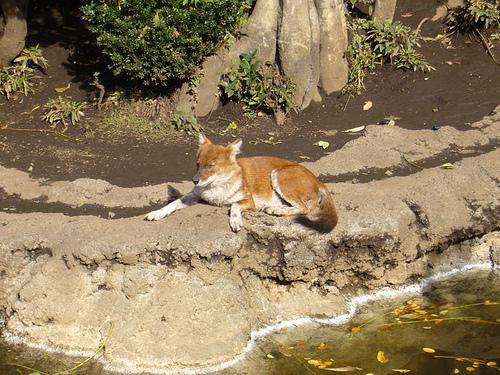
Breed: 209-n000043-dhole